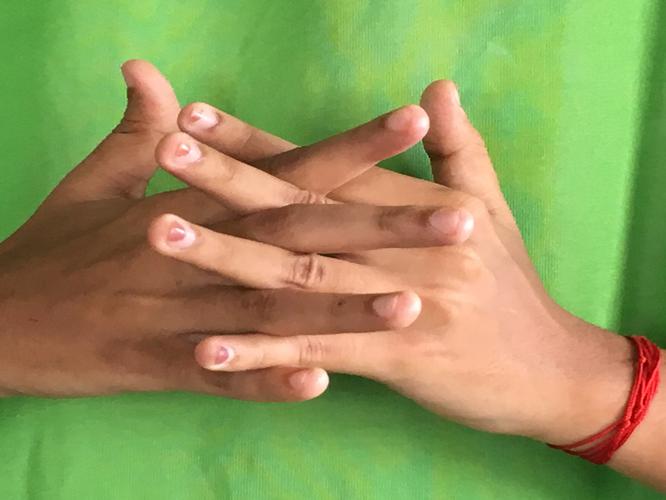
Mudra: Karkatta
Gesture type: double_hand